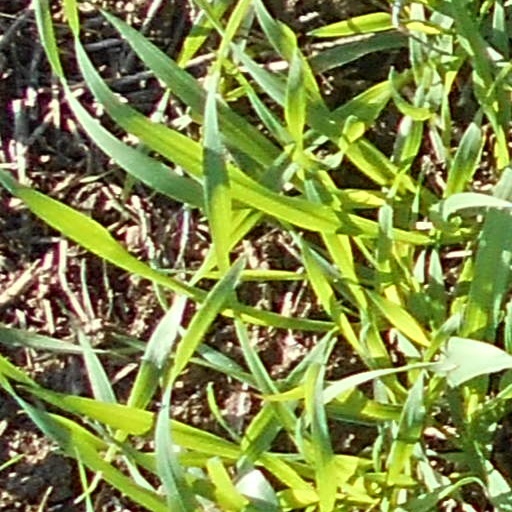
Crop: wheat